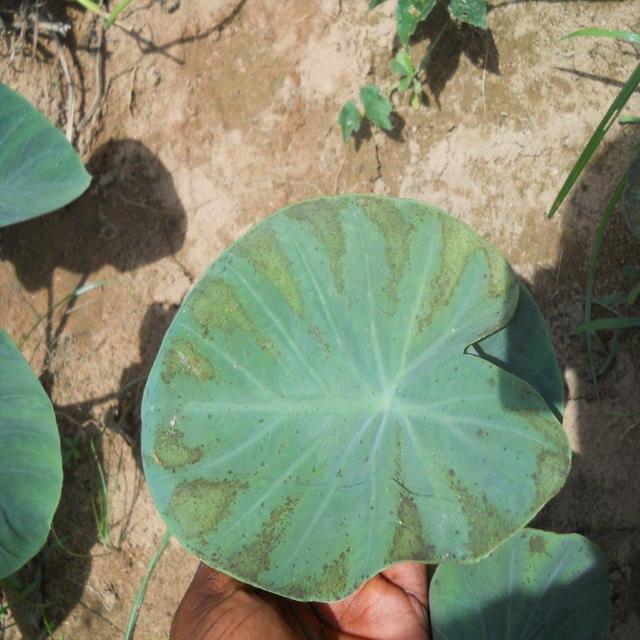
Label: Early_Blight